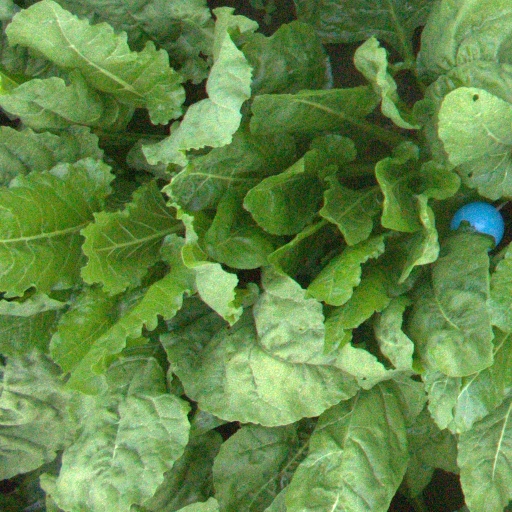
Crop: sugar beet